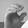
ASL letter: C